Miller Place, New York

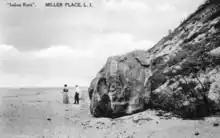
Indian Rock on Miller Place Beach

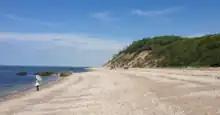
Beach on Long Island Sound in Miller Place

Miller Place is located on North Shore of Long Island and features a two-mile section of beach. It also hugs the east side of Mount Sinai Harbor, which it shares with neighboring Mount Sinai and Port Jefferson. The hamlet also borders with Sound Beach, Rocky Point, Middle Island and Coram.